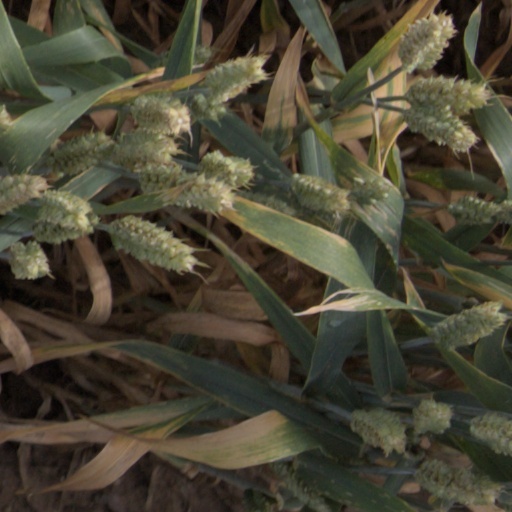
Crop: wheat